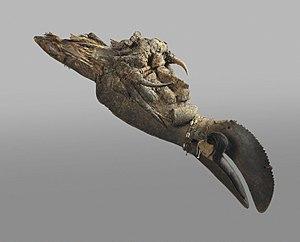
Les Mahous sont un peuple mandé, mandingue, malinké d'Afrique de l'Ouest établi à l'ouest de la Côte d'Ivoire. D’une manière globale, le Mahou est à la fois un espace géographique, un peuple, une culture et une langue de communication mandingue de la Côte d'Ivoire. Le pays Mahou est connu sous le nom de Bafing signifiant Fleuve noir en mandingue. Il tire son nom du fleuve Bafing qui coule à environ 71 km au Sud de la ville de Touba et se jette dans le Sassandra au Sud-ouest du Parc national du Mont Sangbé. La population présente sur le terroir était estimée à 192 493 habitants selon le recensement de 1998. Le recensement effectué dix ans plus tôt estimait la population rurale à 86 % de la population totale. Il existe une diaspora dans plusieurs villes du centre et du sud de la Côte d’Ivoire et dans certains pays occidentaux.